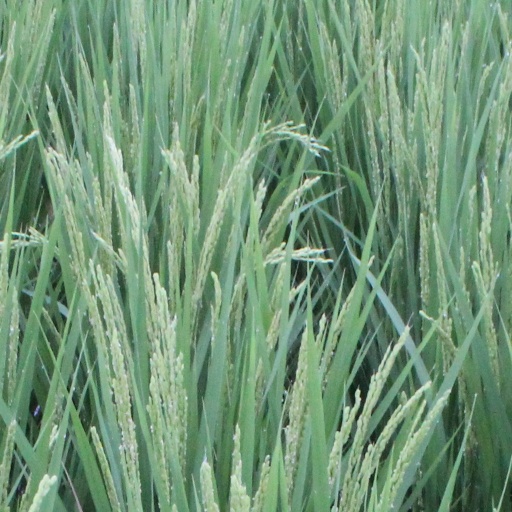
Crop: rice